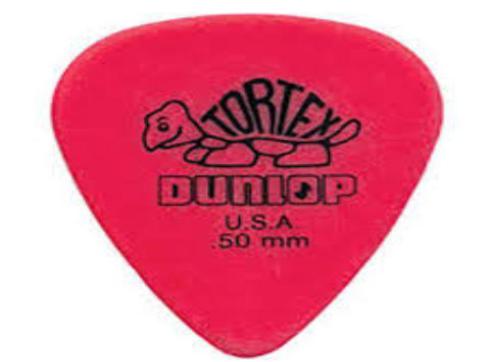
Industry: Leisure